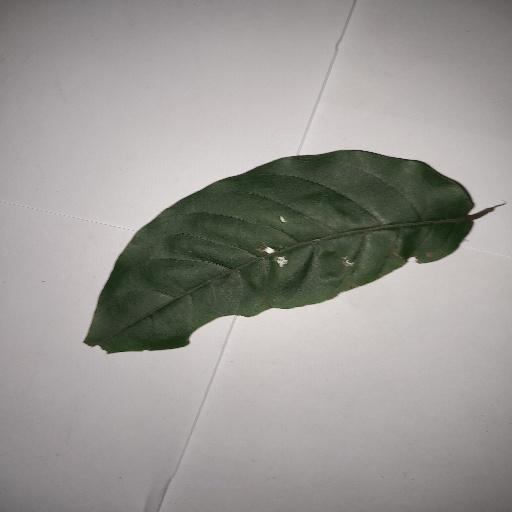
Species: HariTaki
Leaf condition: Shot Hole